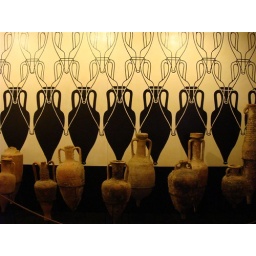
066 Ancient wine vessels The graphic shows how they were stacked in sand for boat shipment